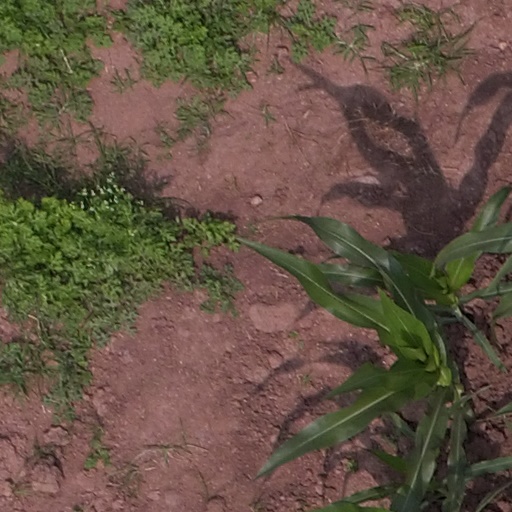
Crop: maize; corn